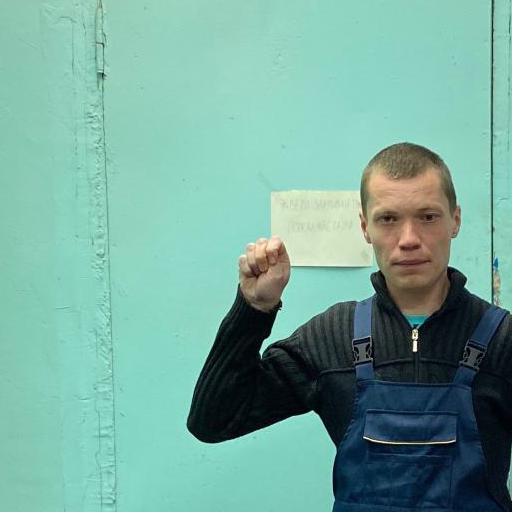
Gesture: fist